Glurns

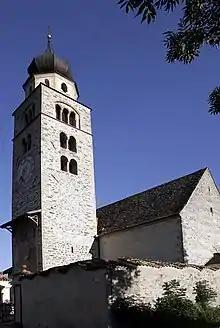
Saint Pancras's Church at the Tauferer Gate in the west of Glurns

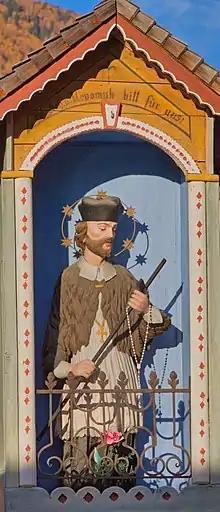
Saint John of Nepomuk over the Etsch River at the Tauferer Gate

Glurns borders the following municipalities: Mals, Prad am Stilfser Joch, Schluderns, and Taufers im Münstertal.